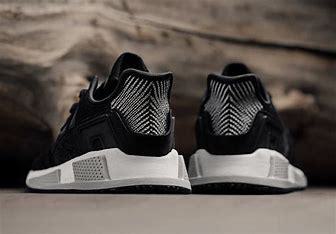
Brand: Adidas
Model: EQT Cushion Adv